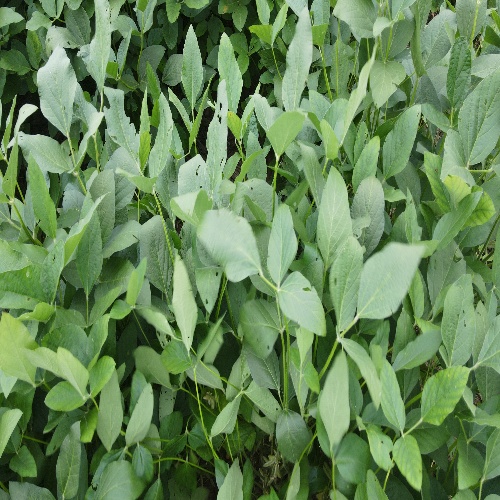
Label: Diabrotica_speciosa